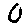
Label: 0